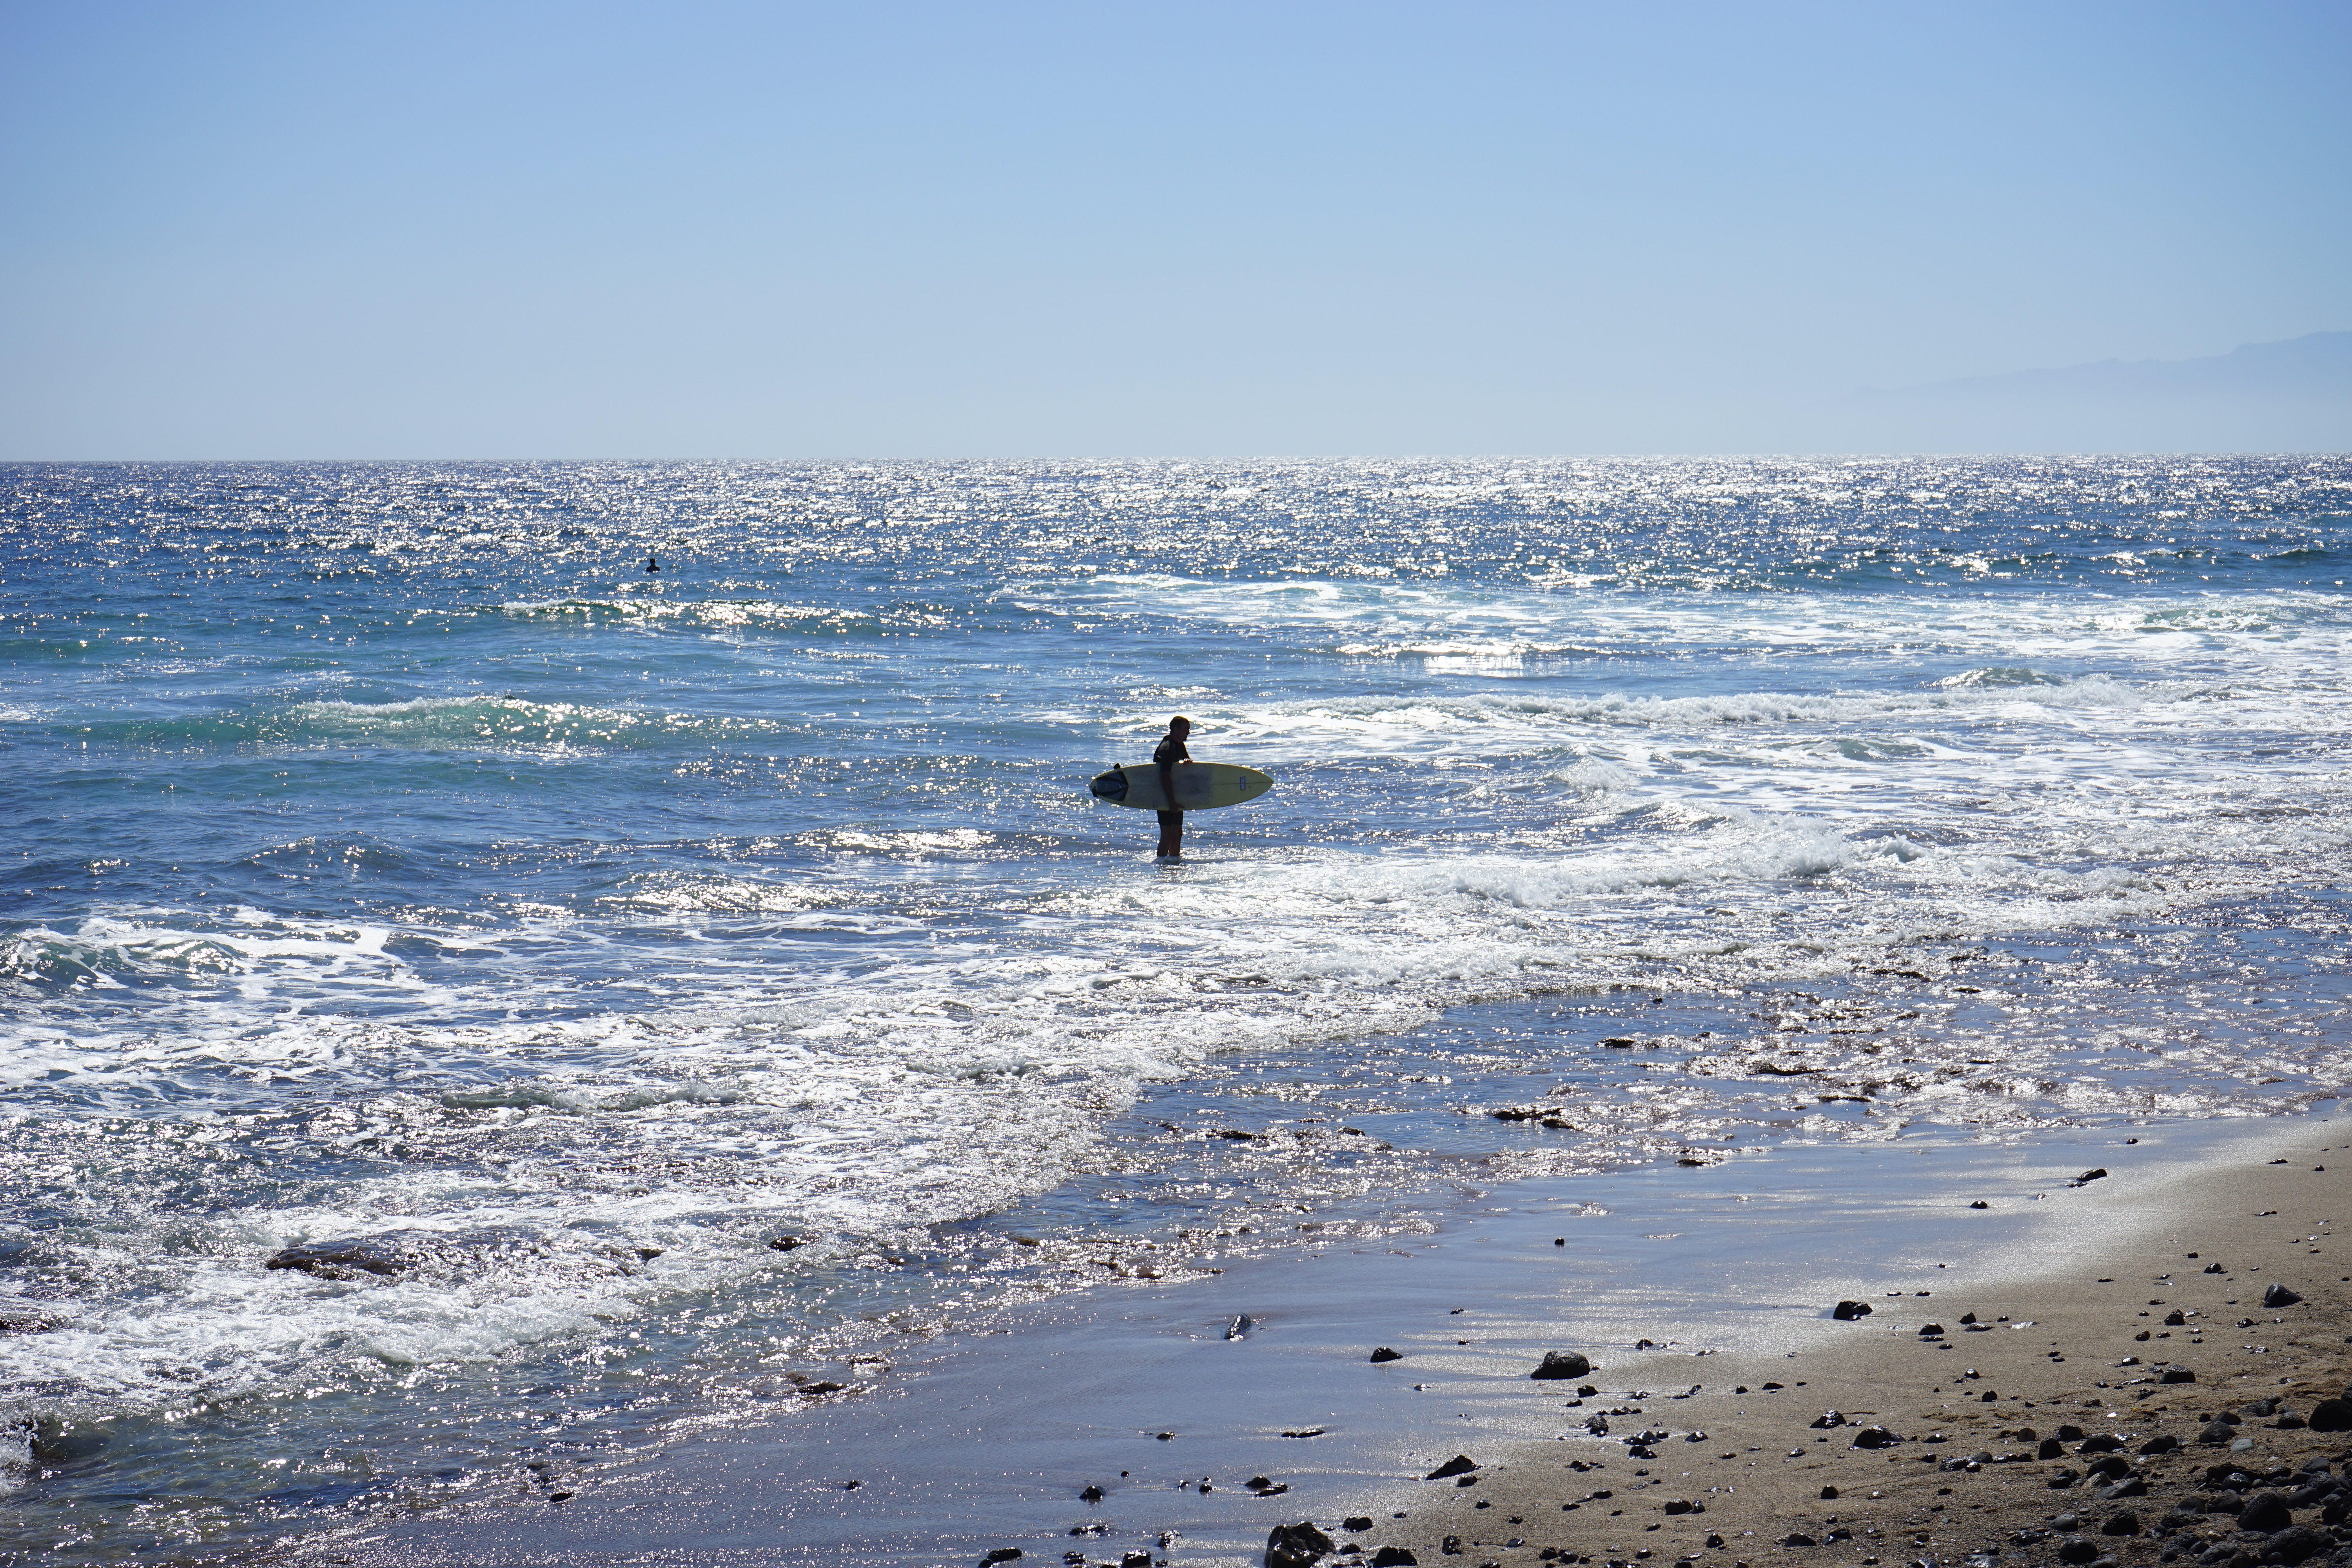
beach, sea, coast, water, sand, ocean, horizon, snow, winter, sport, shore, wave, surfer, ice, surfboard, arctic, body of water, surfers, water sports, arctic ocean, mudflat, wind wave